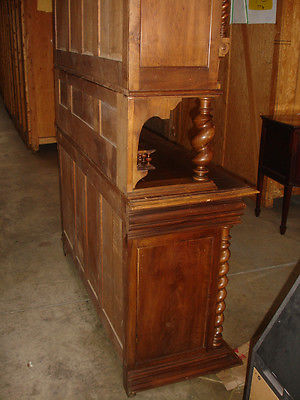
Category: cabinet